Singkil people

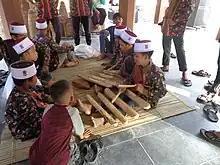
Dendang canang, musical performance from Singkil

The culture of the Singkil people itself has been greatly influenced by Islamic traditions. Although they may belong to the same clusters of parent-ethnic, the culture of the Pakpak people is vastly different from the Singkil people. This is because the Singkil people are mostly Muslims, while majority of the Pakpak people are Christians. Apart from that, mix marriages among the Singkil people with other foreign ethnics such as Acehnese people and Minangkabau people occurs more frequently.